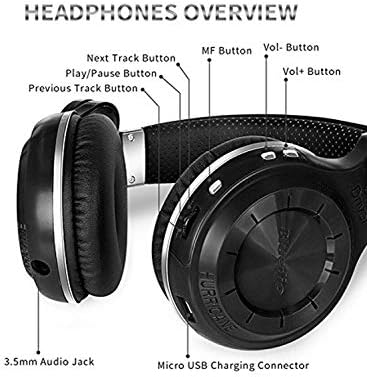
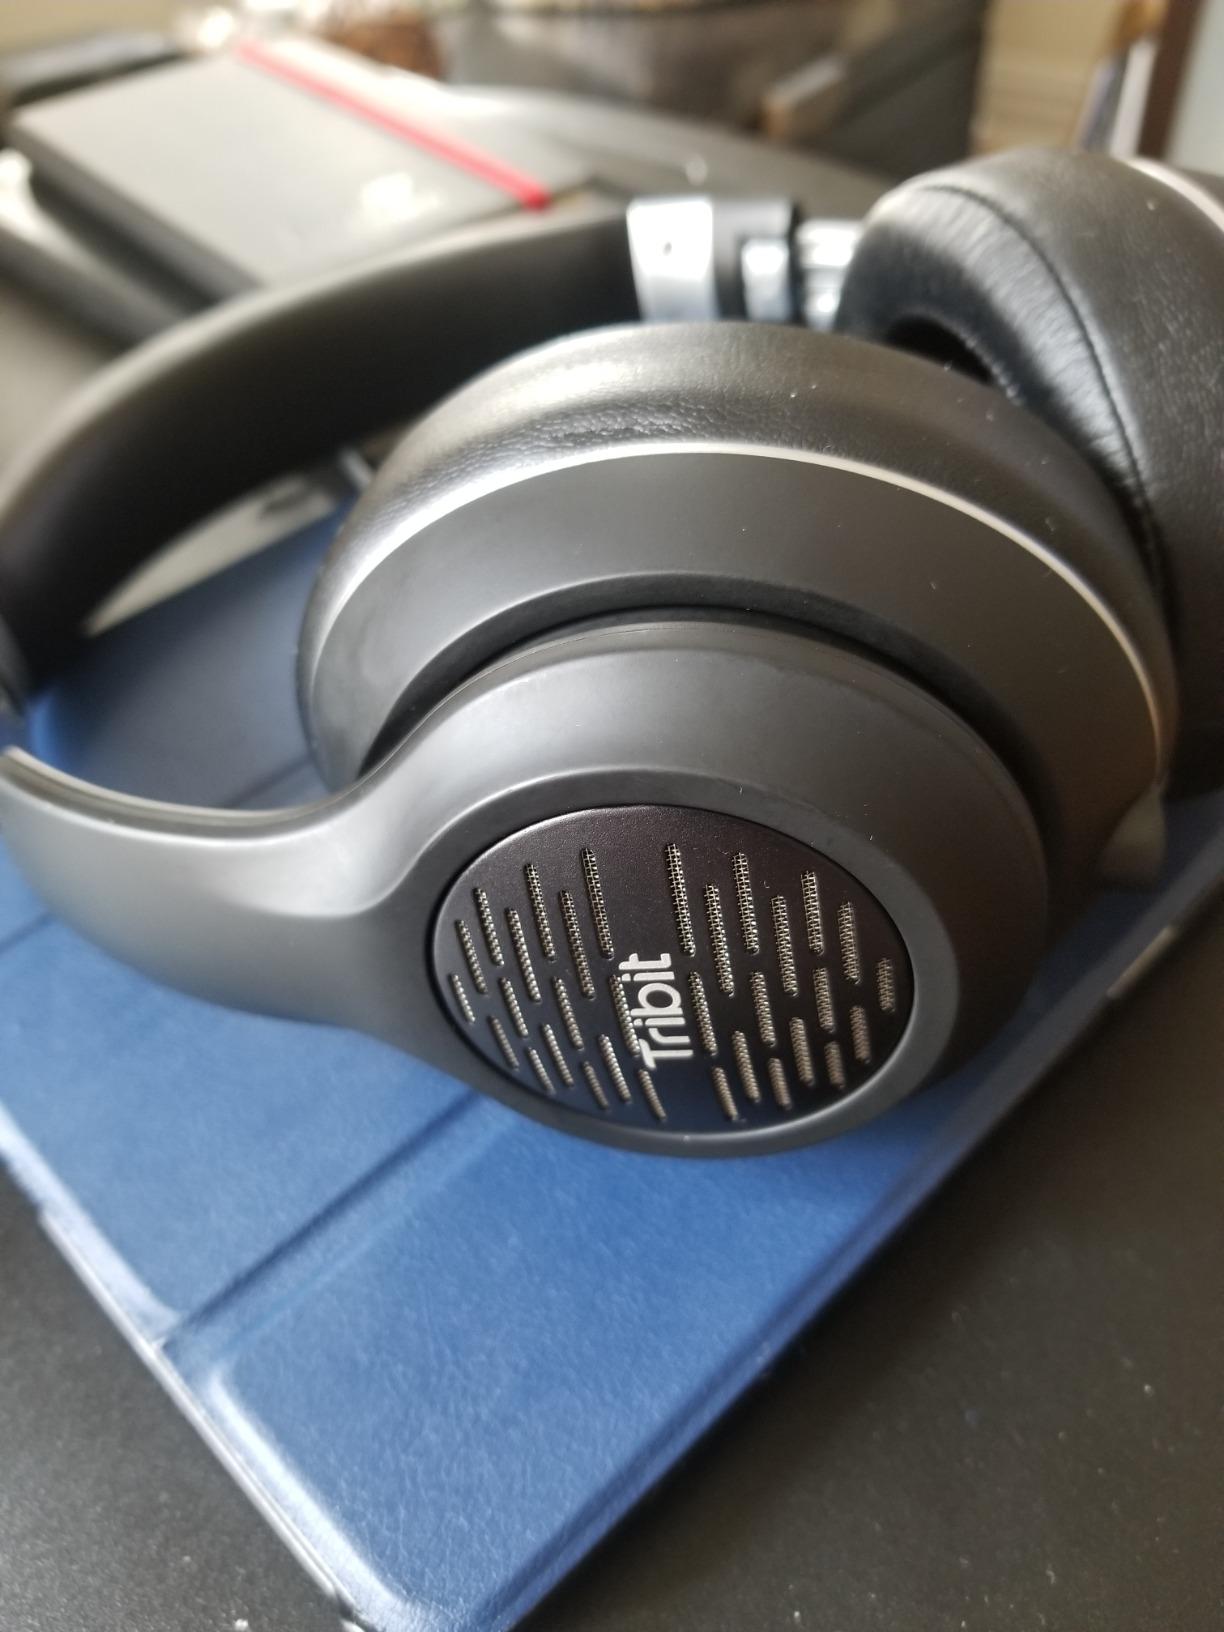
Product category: headphones
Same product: no